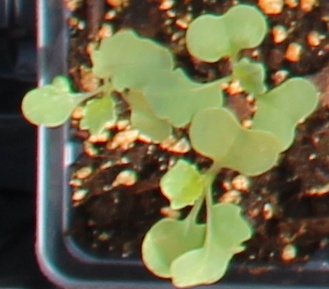
Label: Canola